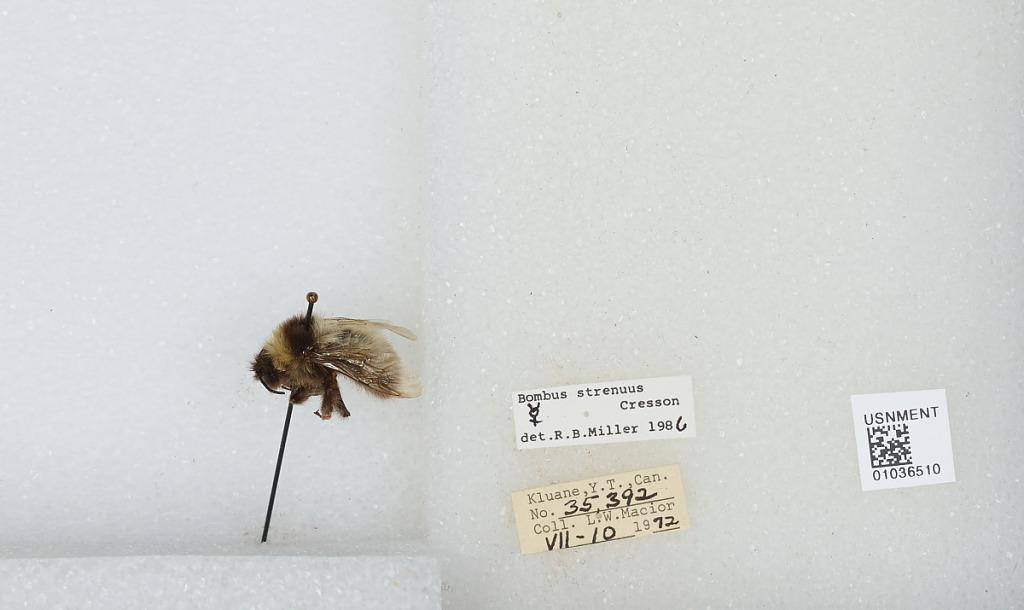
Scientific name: Bombus (Alpinobombus) neoboreus Sladen
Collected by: L. Macior
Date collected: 1972-7-10
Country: Canada
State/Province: Yukon Territory
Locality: Kluane
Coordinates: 60.75, -139.5
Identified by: Miller, R. B.